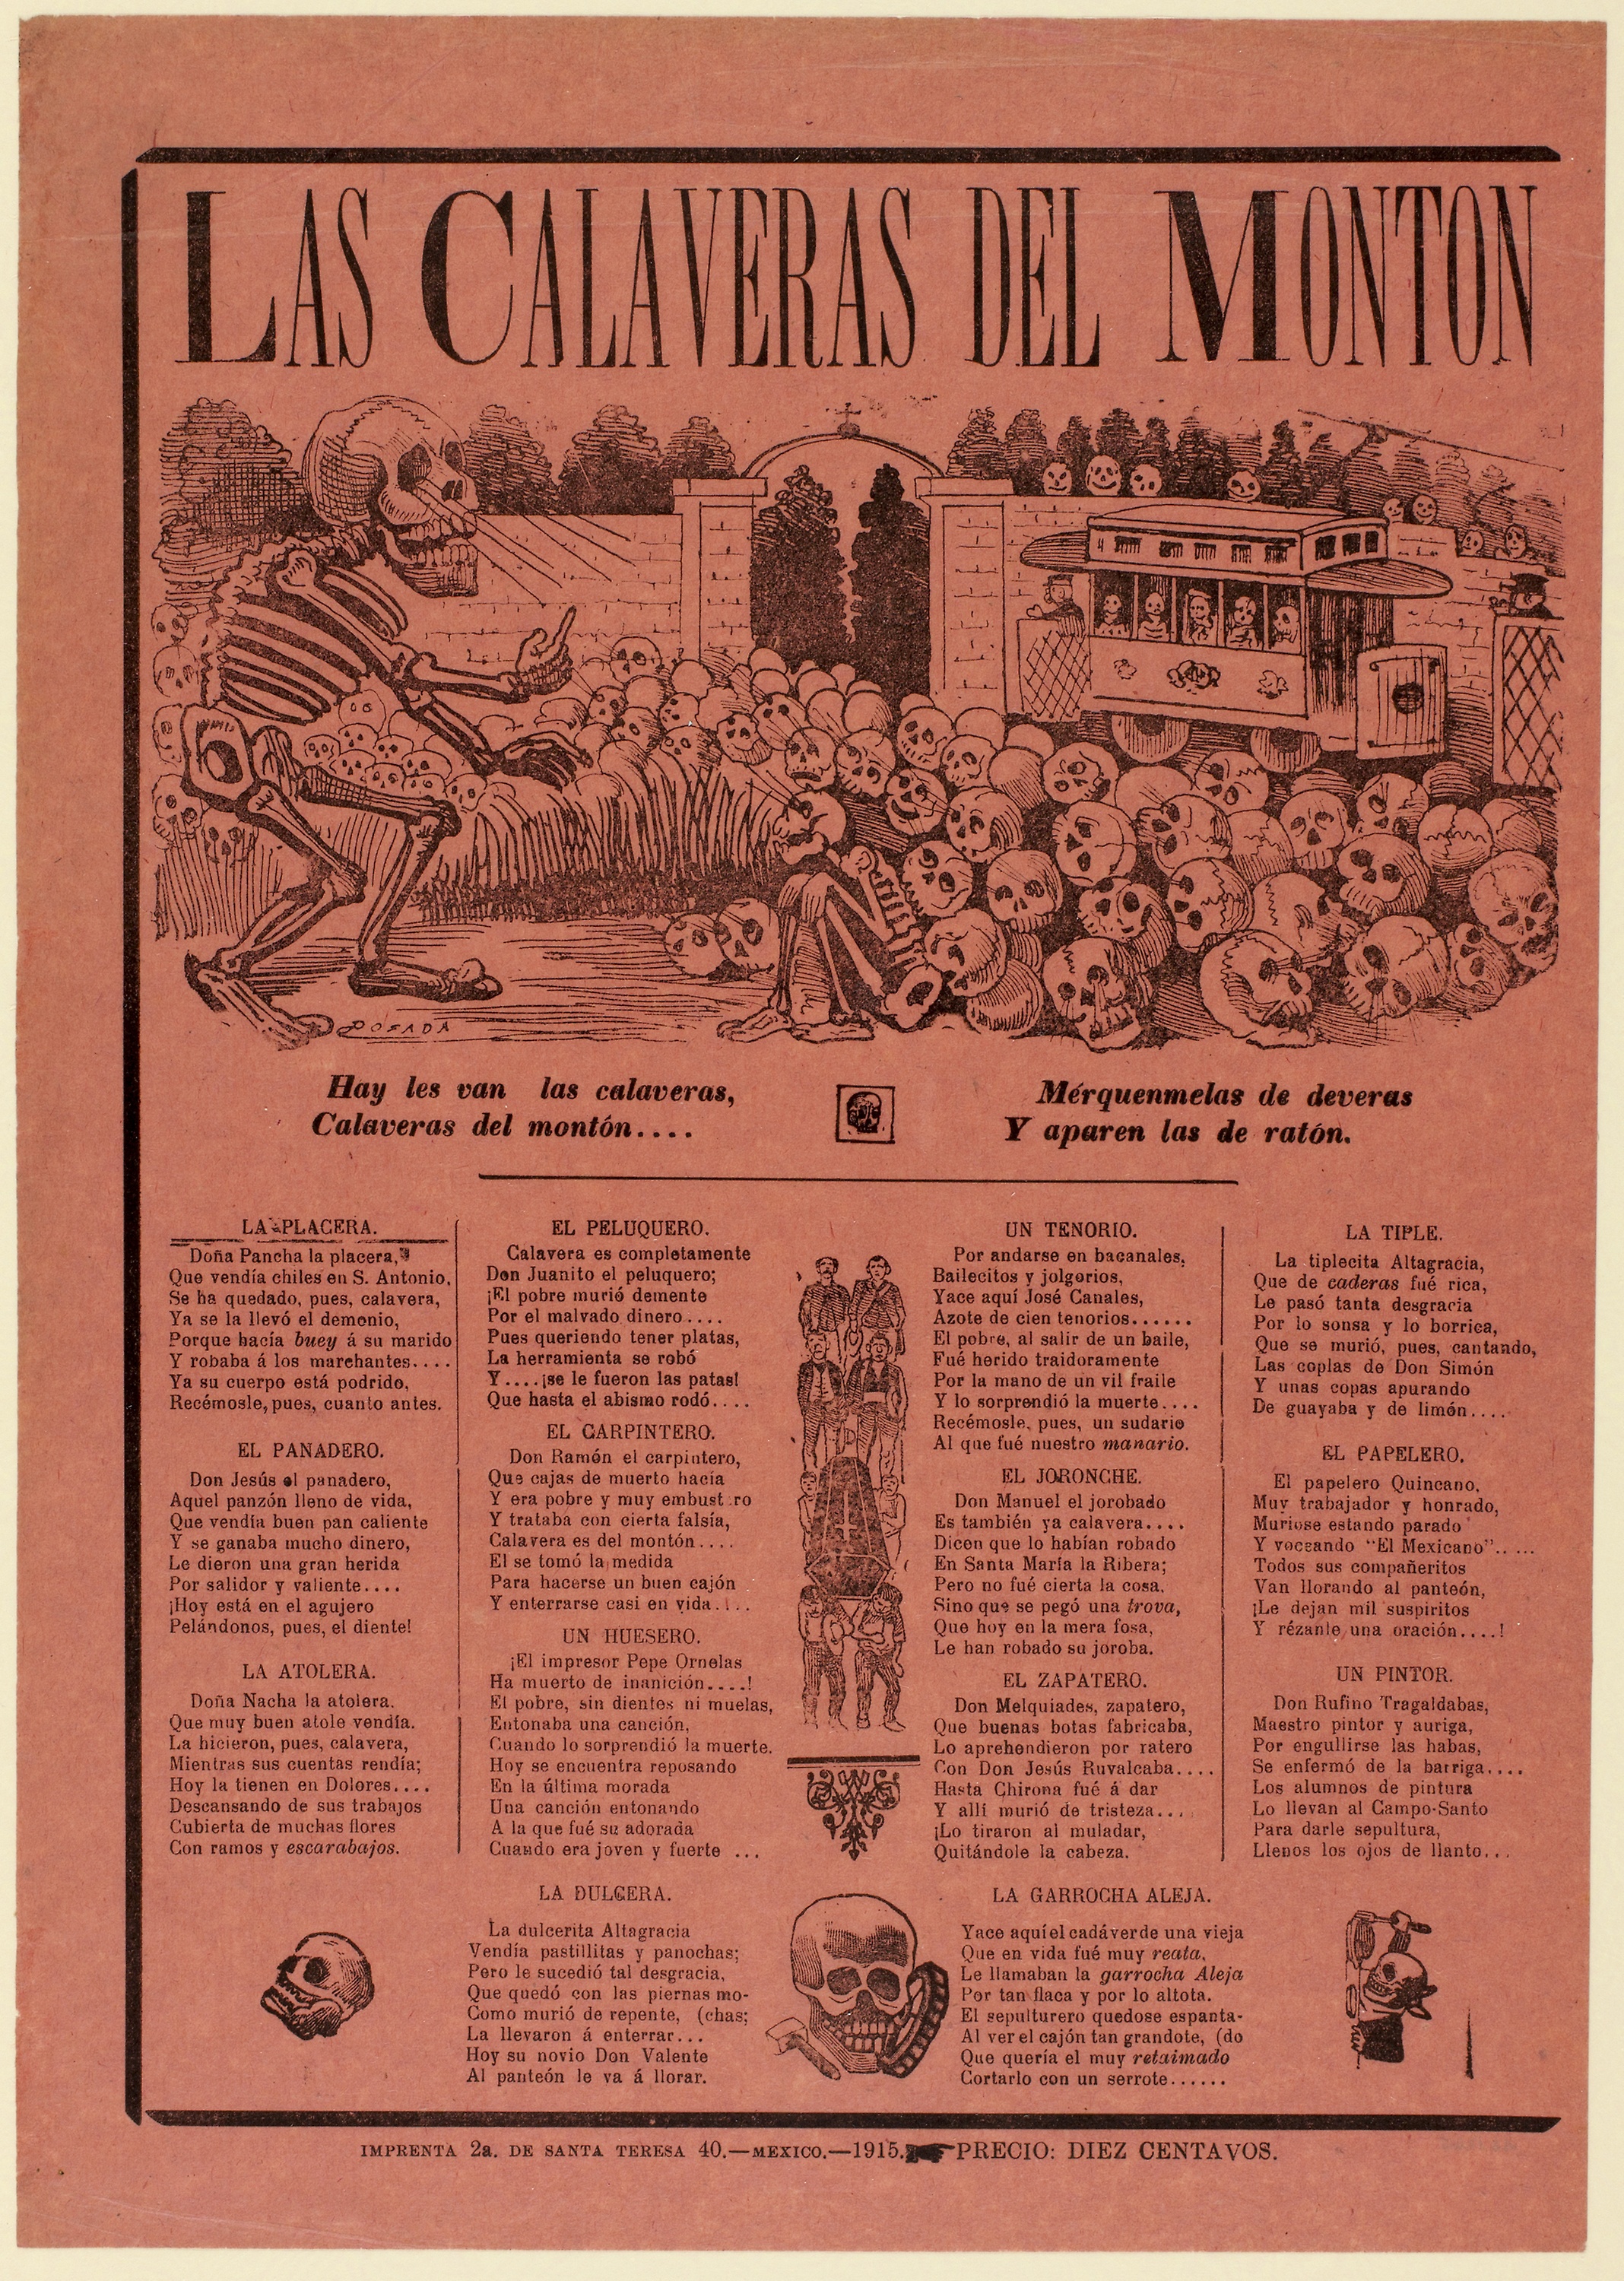
text, font, history, paper, newspaper